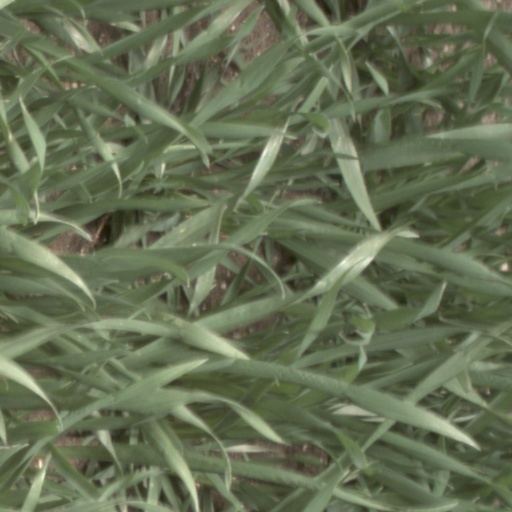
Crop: wheat